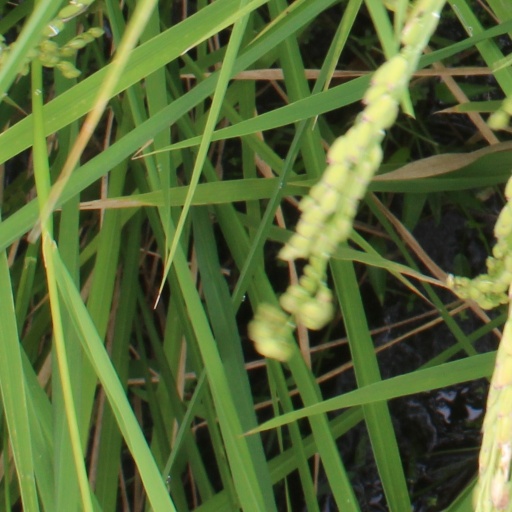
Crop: rice